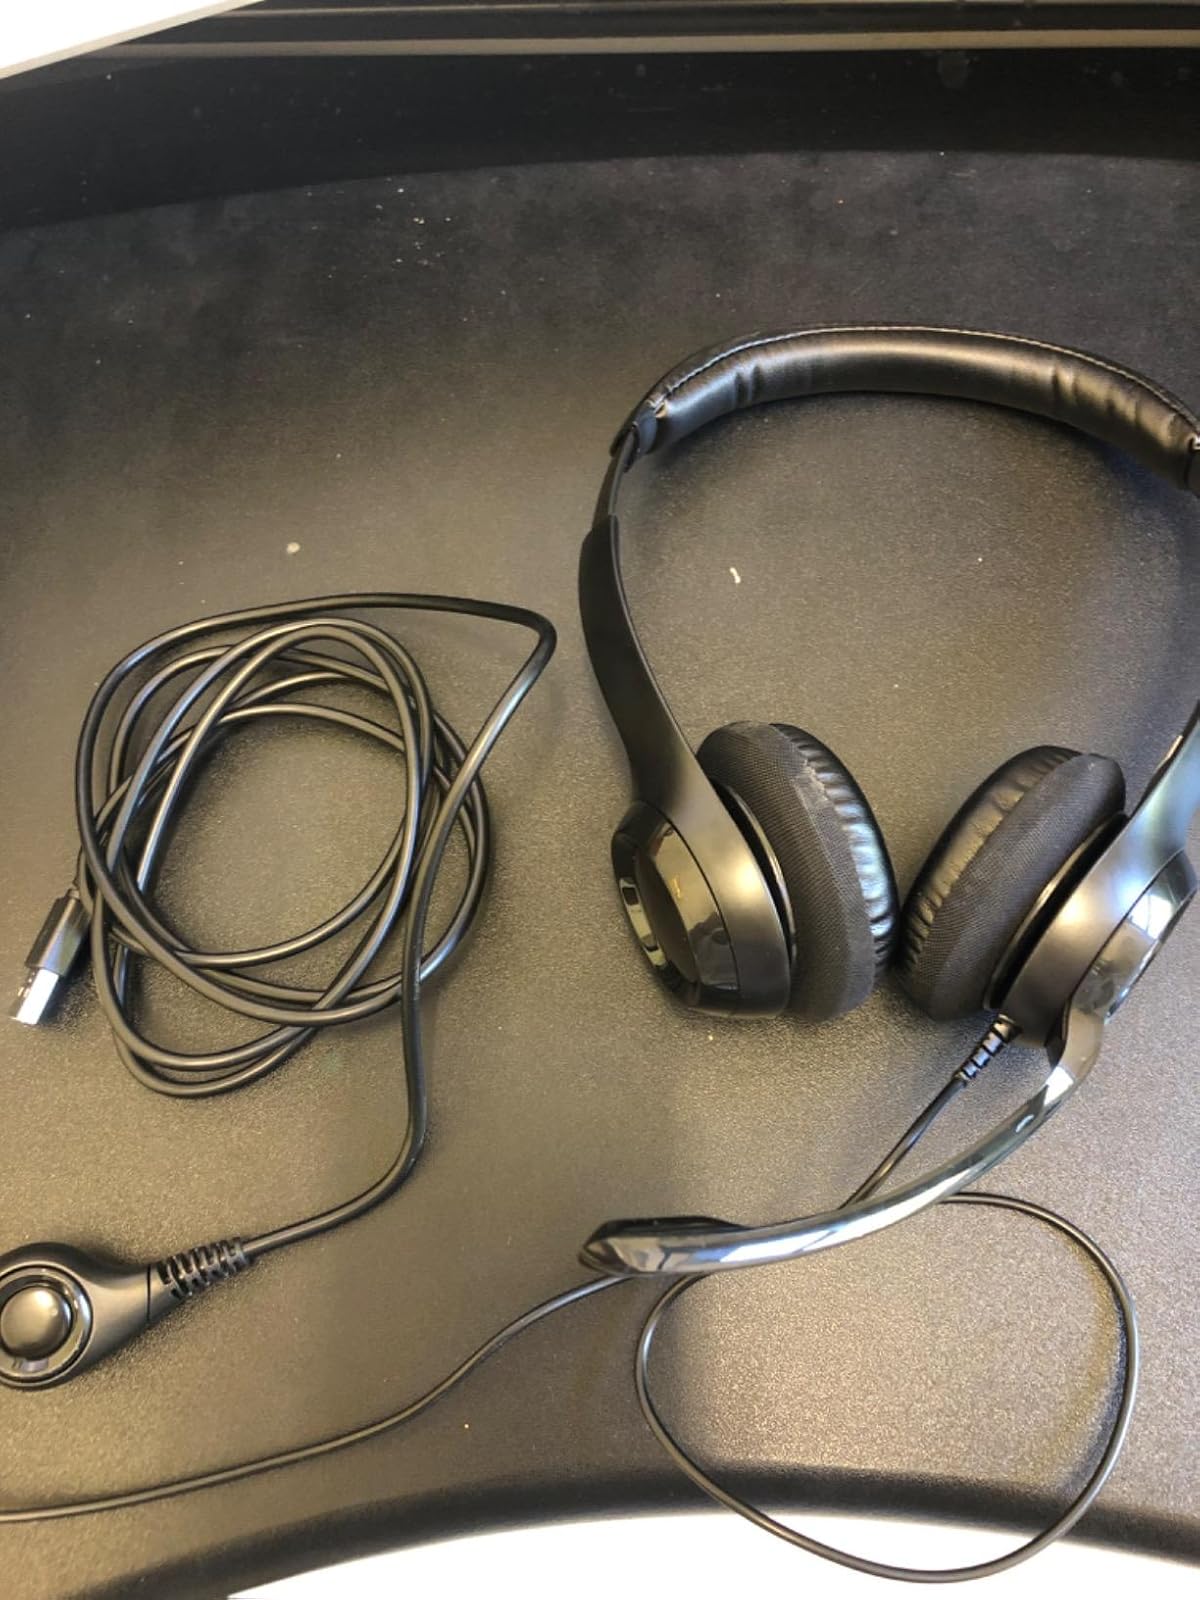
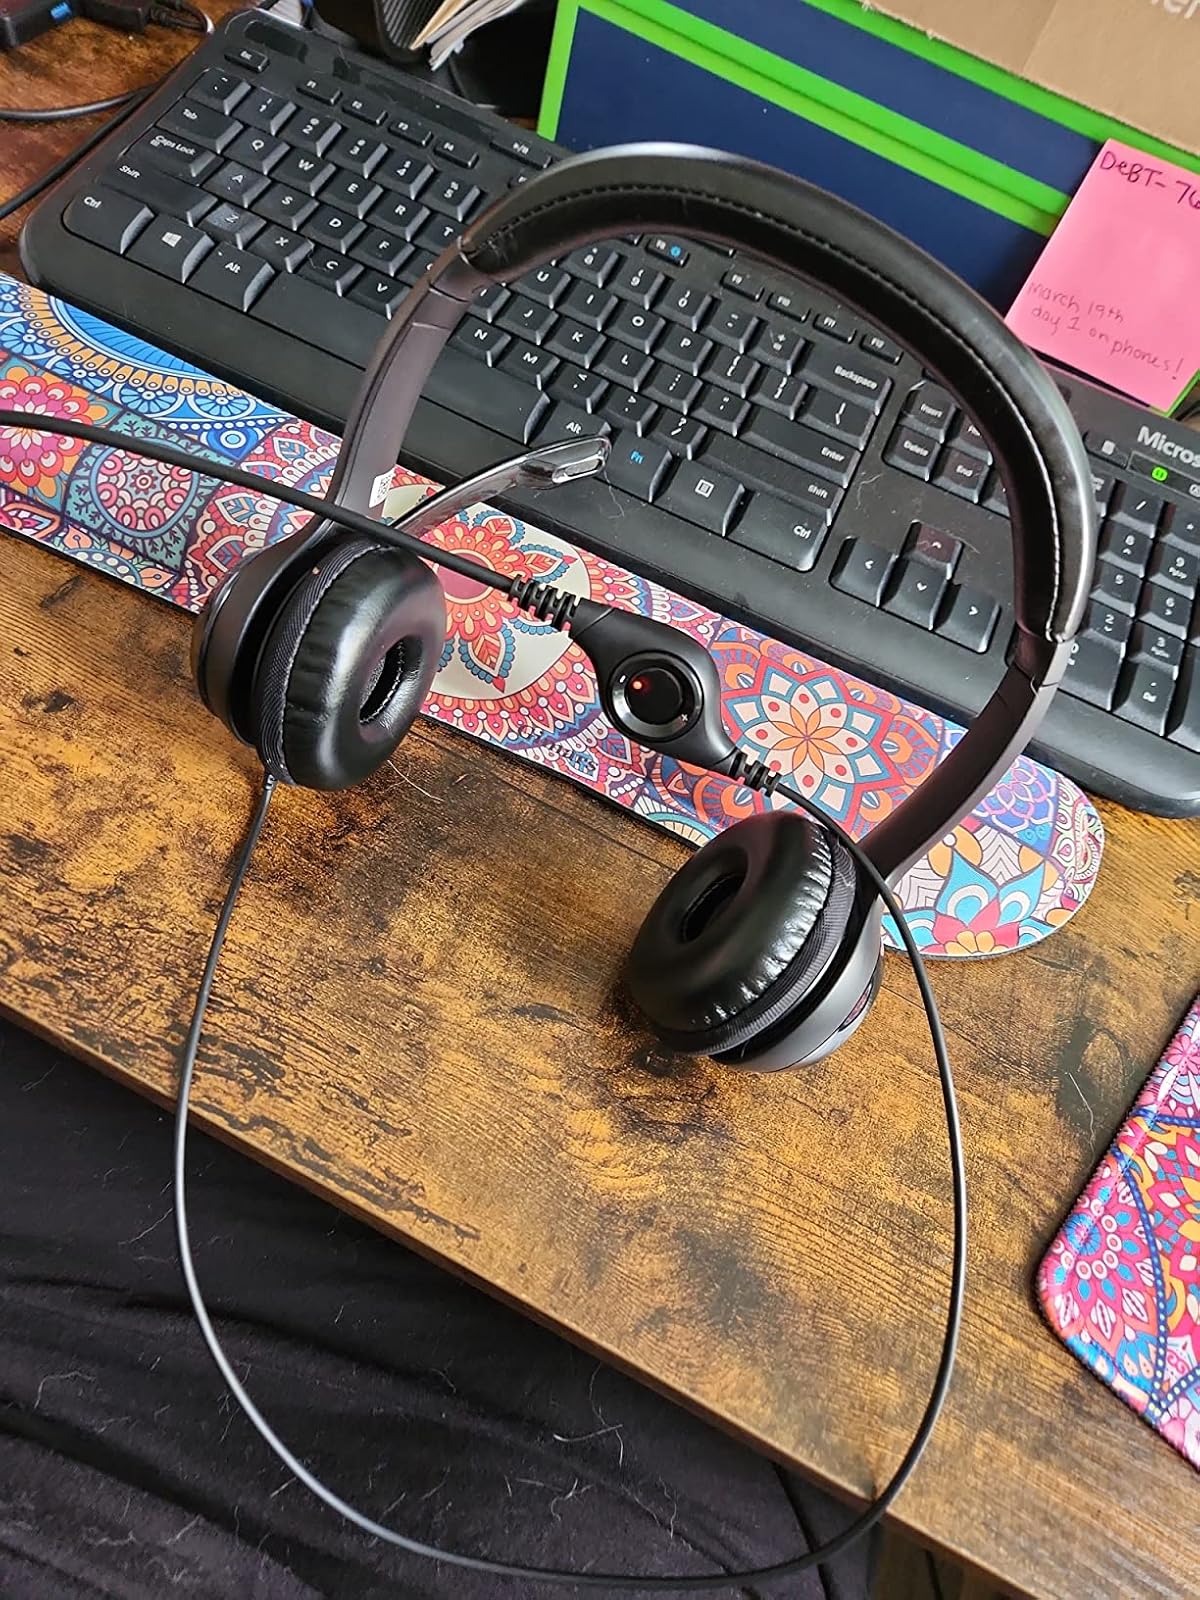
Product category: headphones
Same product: yes